Renán Fuentealba Moena

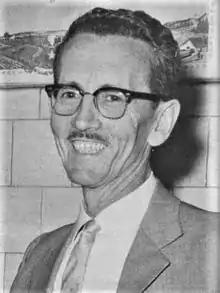
Fuentealba in 1964

Tulio Renán Fuentealba Moena (19 April 1917 – 1 October 2021) was a Chilean politician who was deputy of Chile from 1957 to 1965, president of the Christian Democratic Party from 1961 to 1965 and again from 1972 to 1973 and senator of the senator from 1965 to 1973.